List of least used railway stations of Great Britain

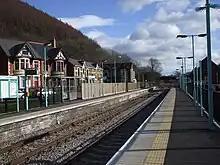
Crosskeys back in 2009

The least used station in this period was Coombe Junction Halt, a small halt on the Looe Valley Line. Owing to its sparse service of four trains a day, and its location on an industrial estate near Liskeard, this station is always very under used. More background information on this station is available in the section for the period between 2012 and 2013. The statistics for this period showed the top five least used stations to be: